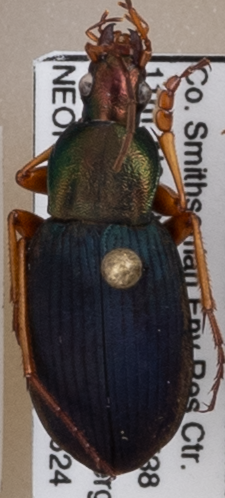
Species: Chlaenius aestivus
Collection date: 2021-06-24
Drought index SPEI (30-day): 0.39
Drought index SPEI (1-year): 2.09
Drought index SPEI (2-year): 1.28